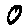
Label: 0